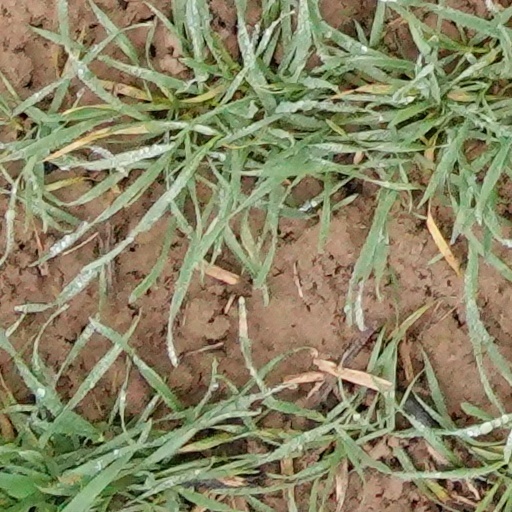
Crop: wheat